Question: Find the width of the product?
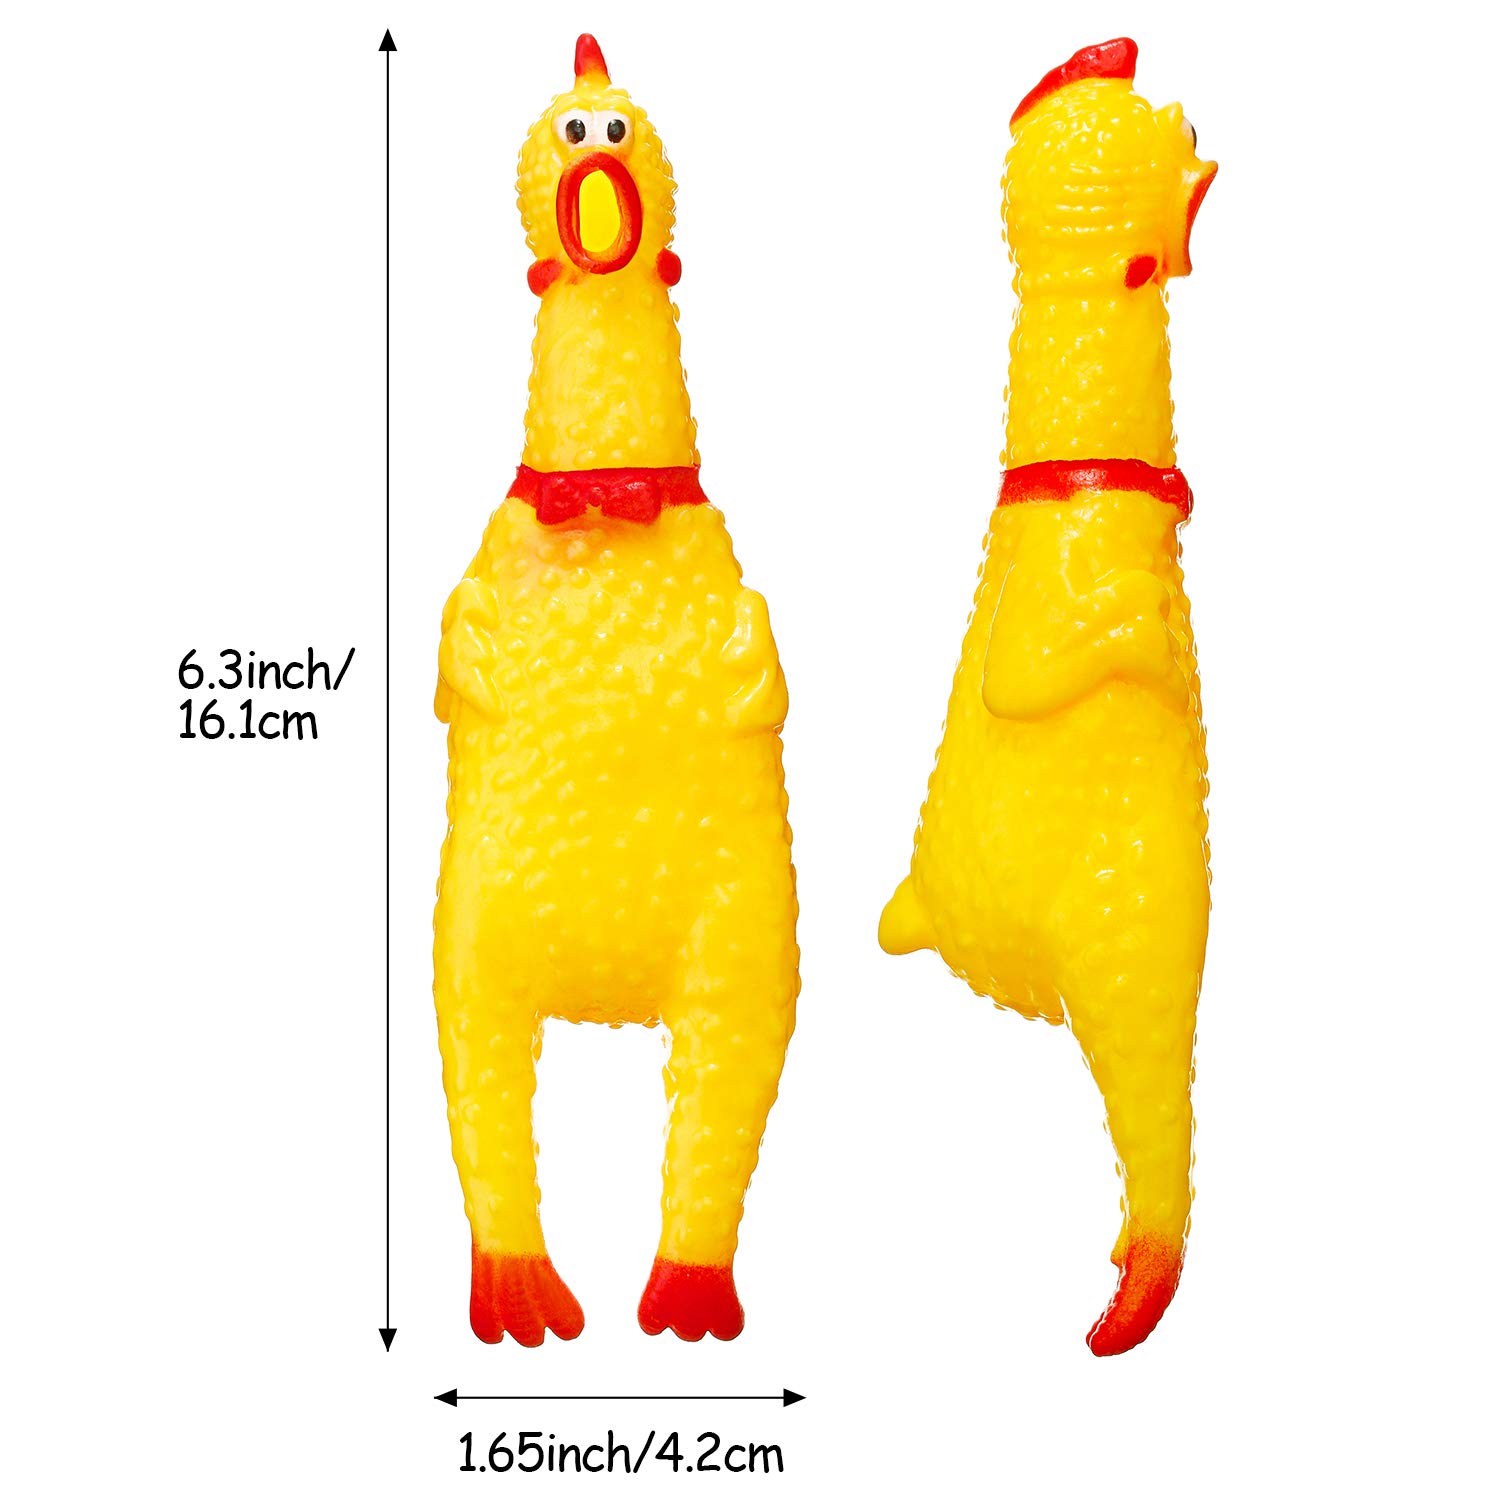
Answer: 4.2 centimetre